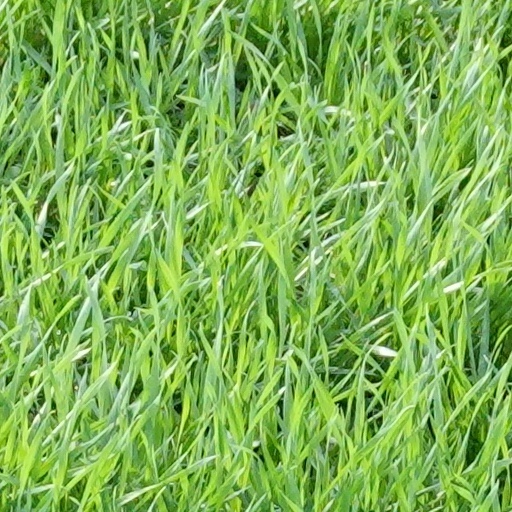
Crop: wheat